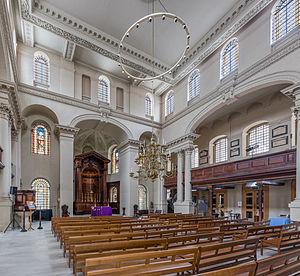
St George's, Bloomsbury, est une église paroissiale de Bloomsbury, dans le district londonien de Camden, à Londres. Elle a été conçue par Nicholas Hawksmoor et consacrée en 1730. La crypte de l'église abrite le musée de la Comédie.